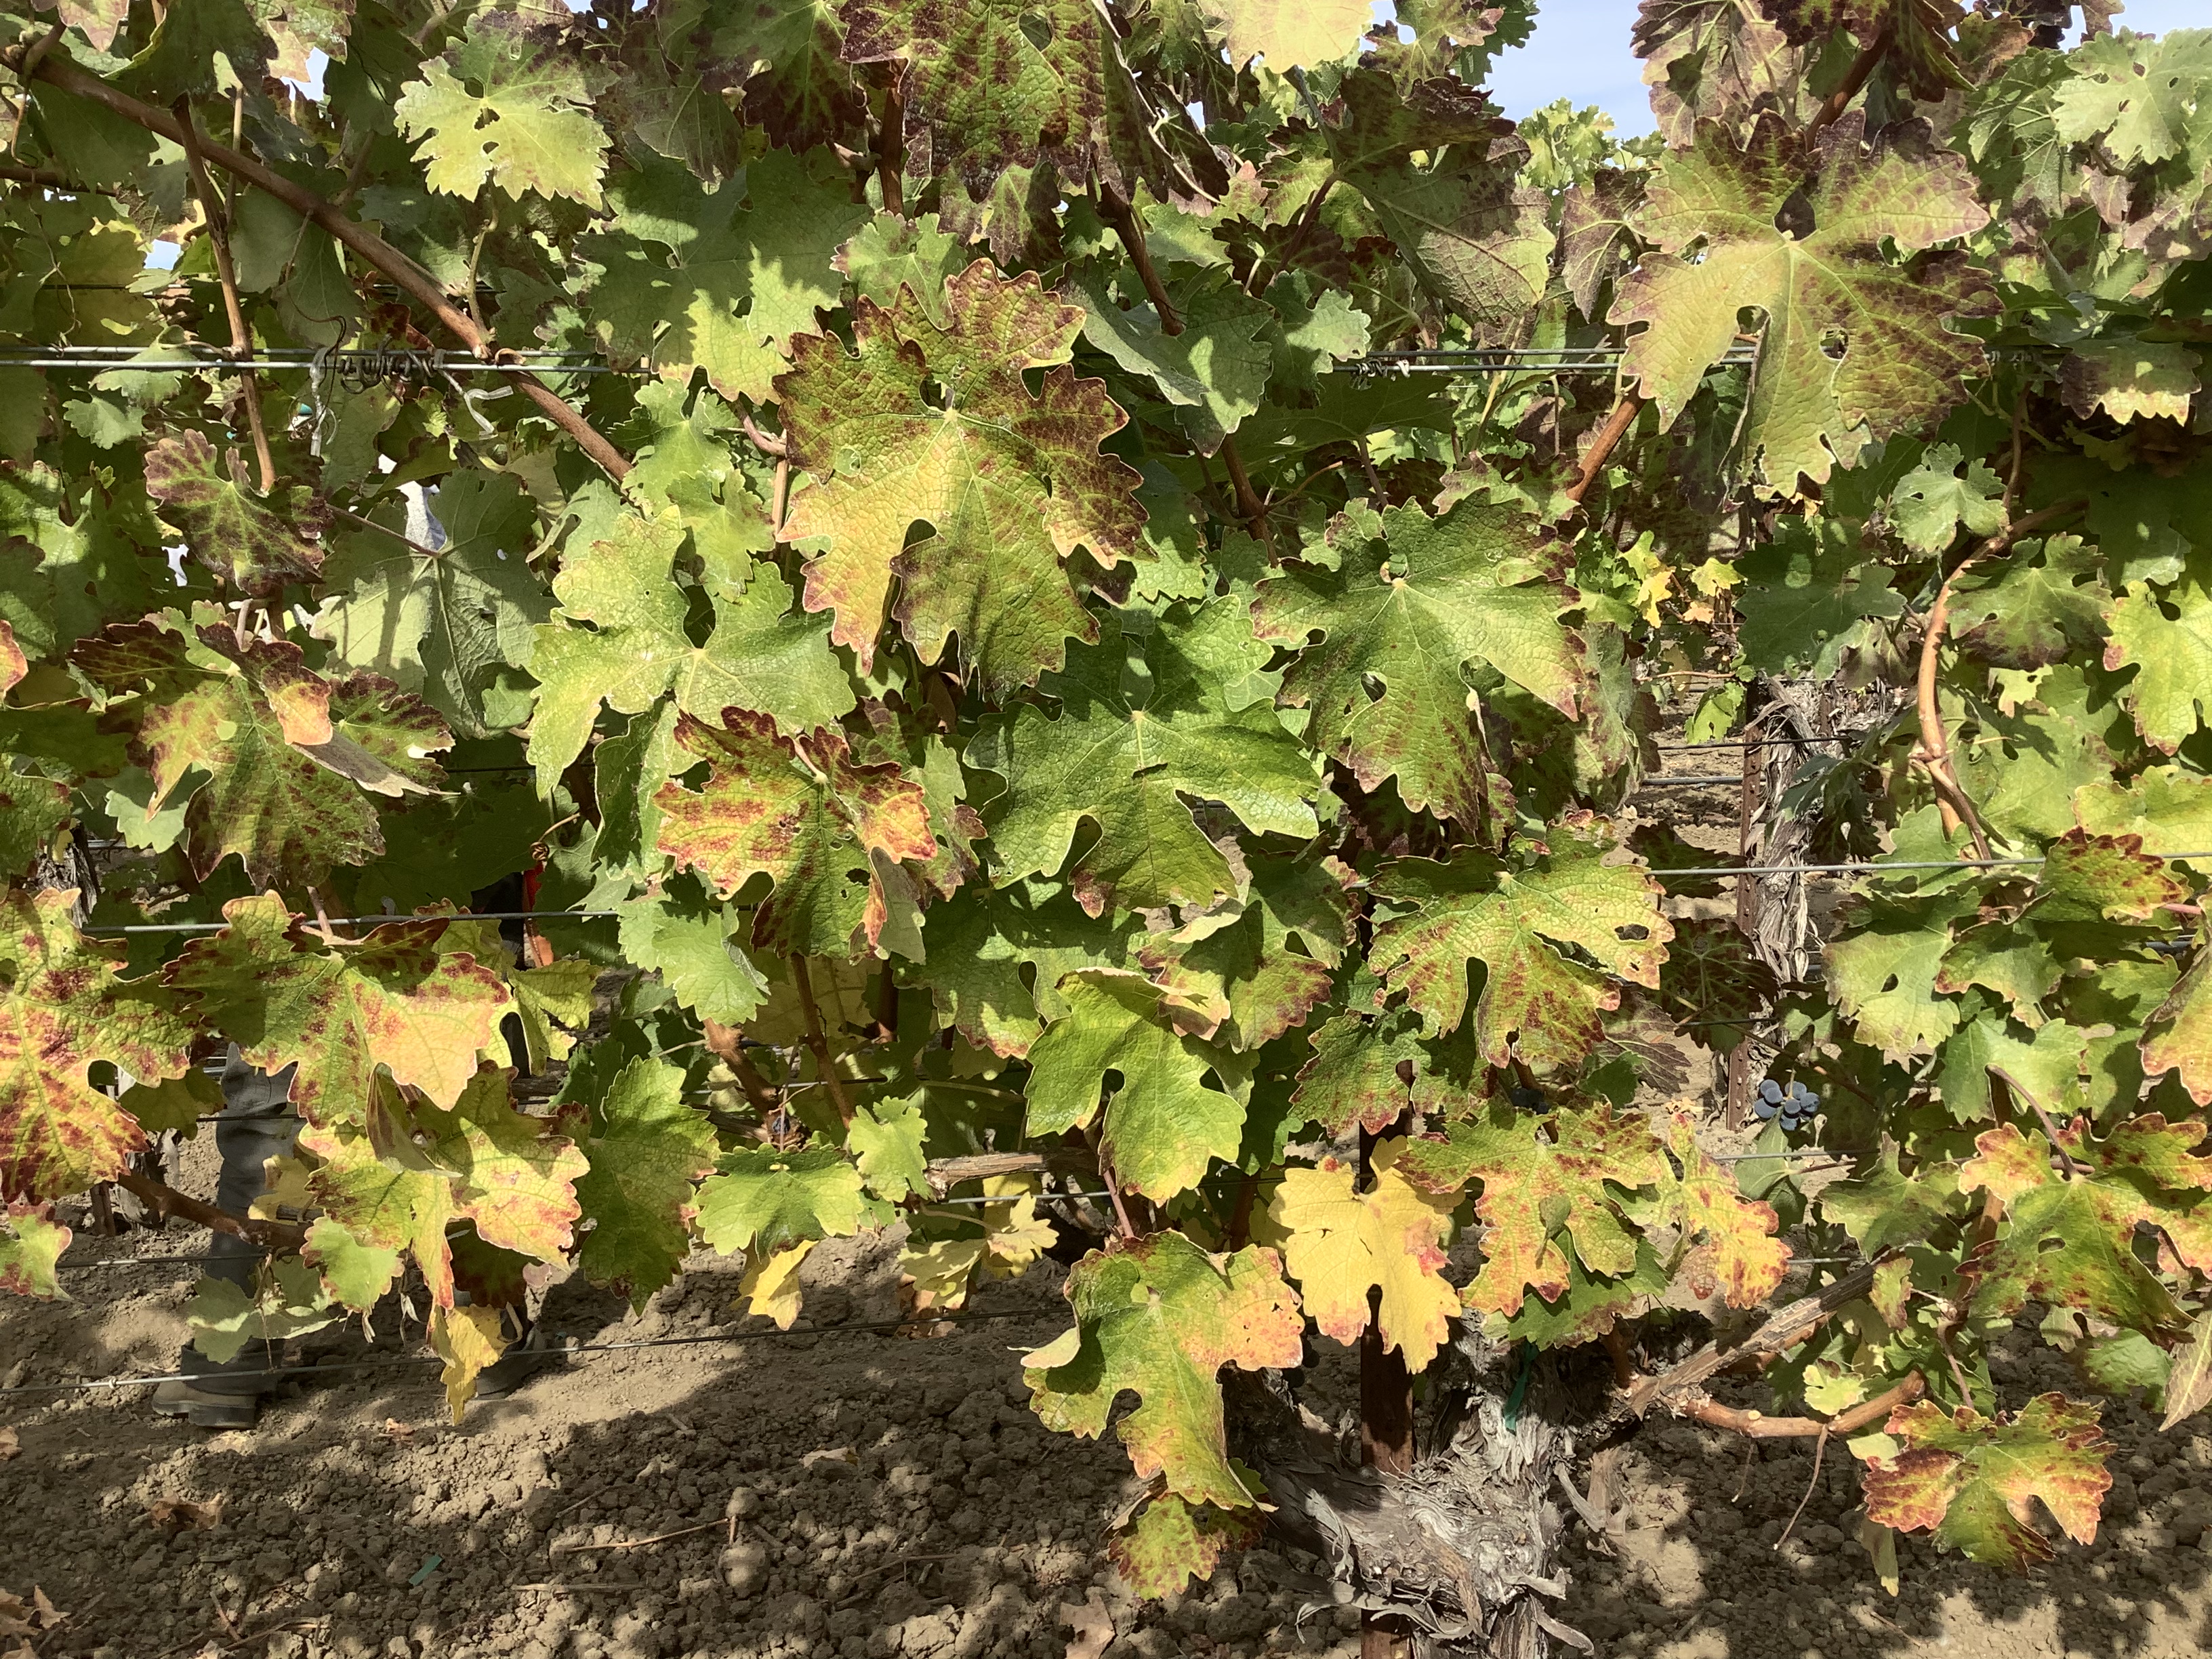
Label: Leafroll 3